Burlington, Iowa

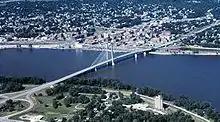
Great River Bridge in Burlington

The town is served by U.S. Route 34, which is the freeway that bisects the city, and U.S. Route 61. Iowa Highways 99 and 406 served the town before they were decommissioned in 2003. The two still exist as county roads.